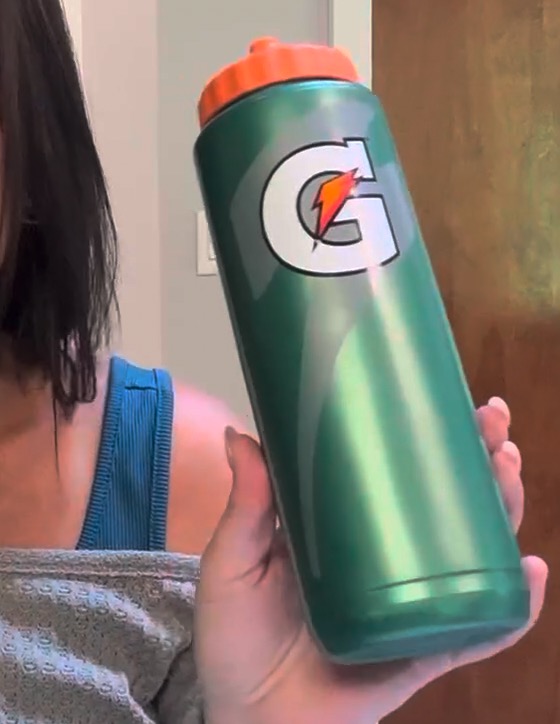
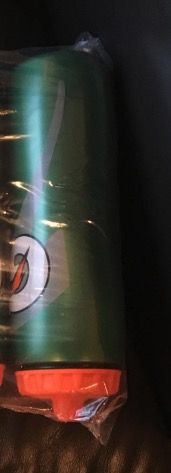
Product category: misc
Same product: yes